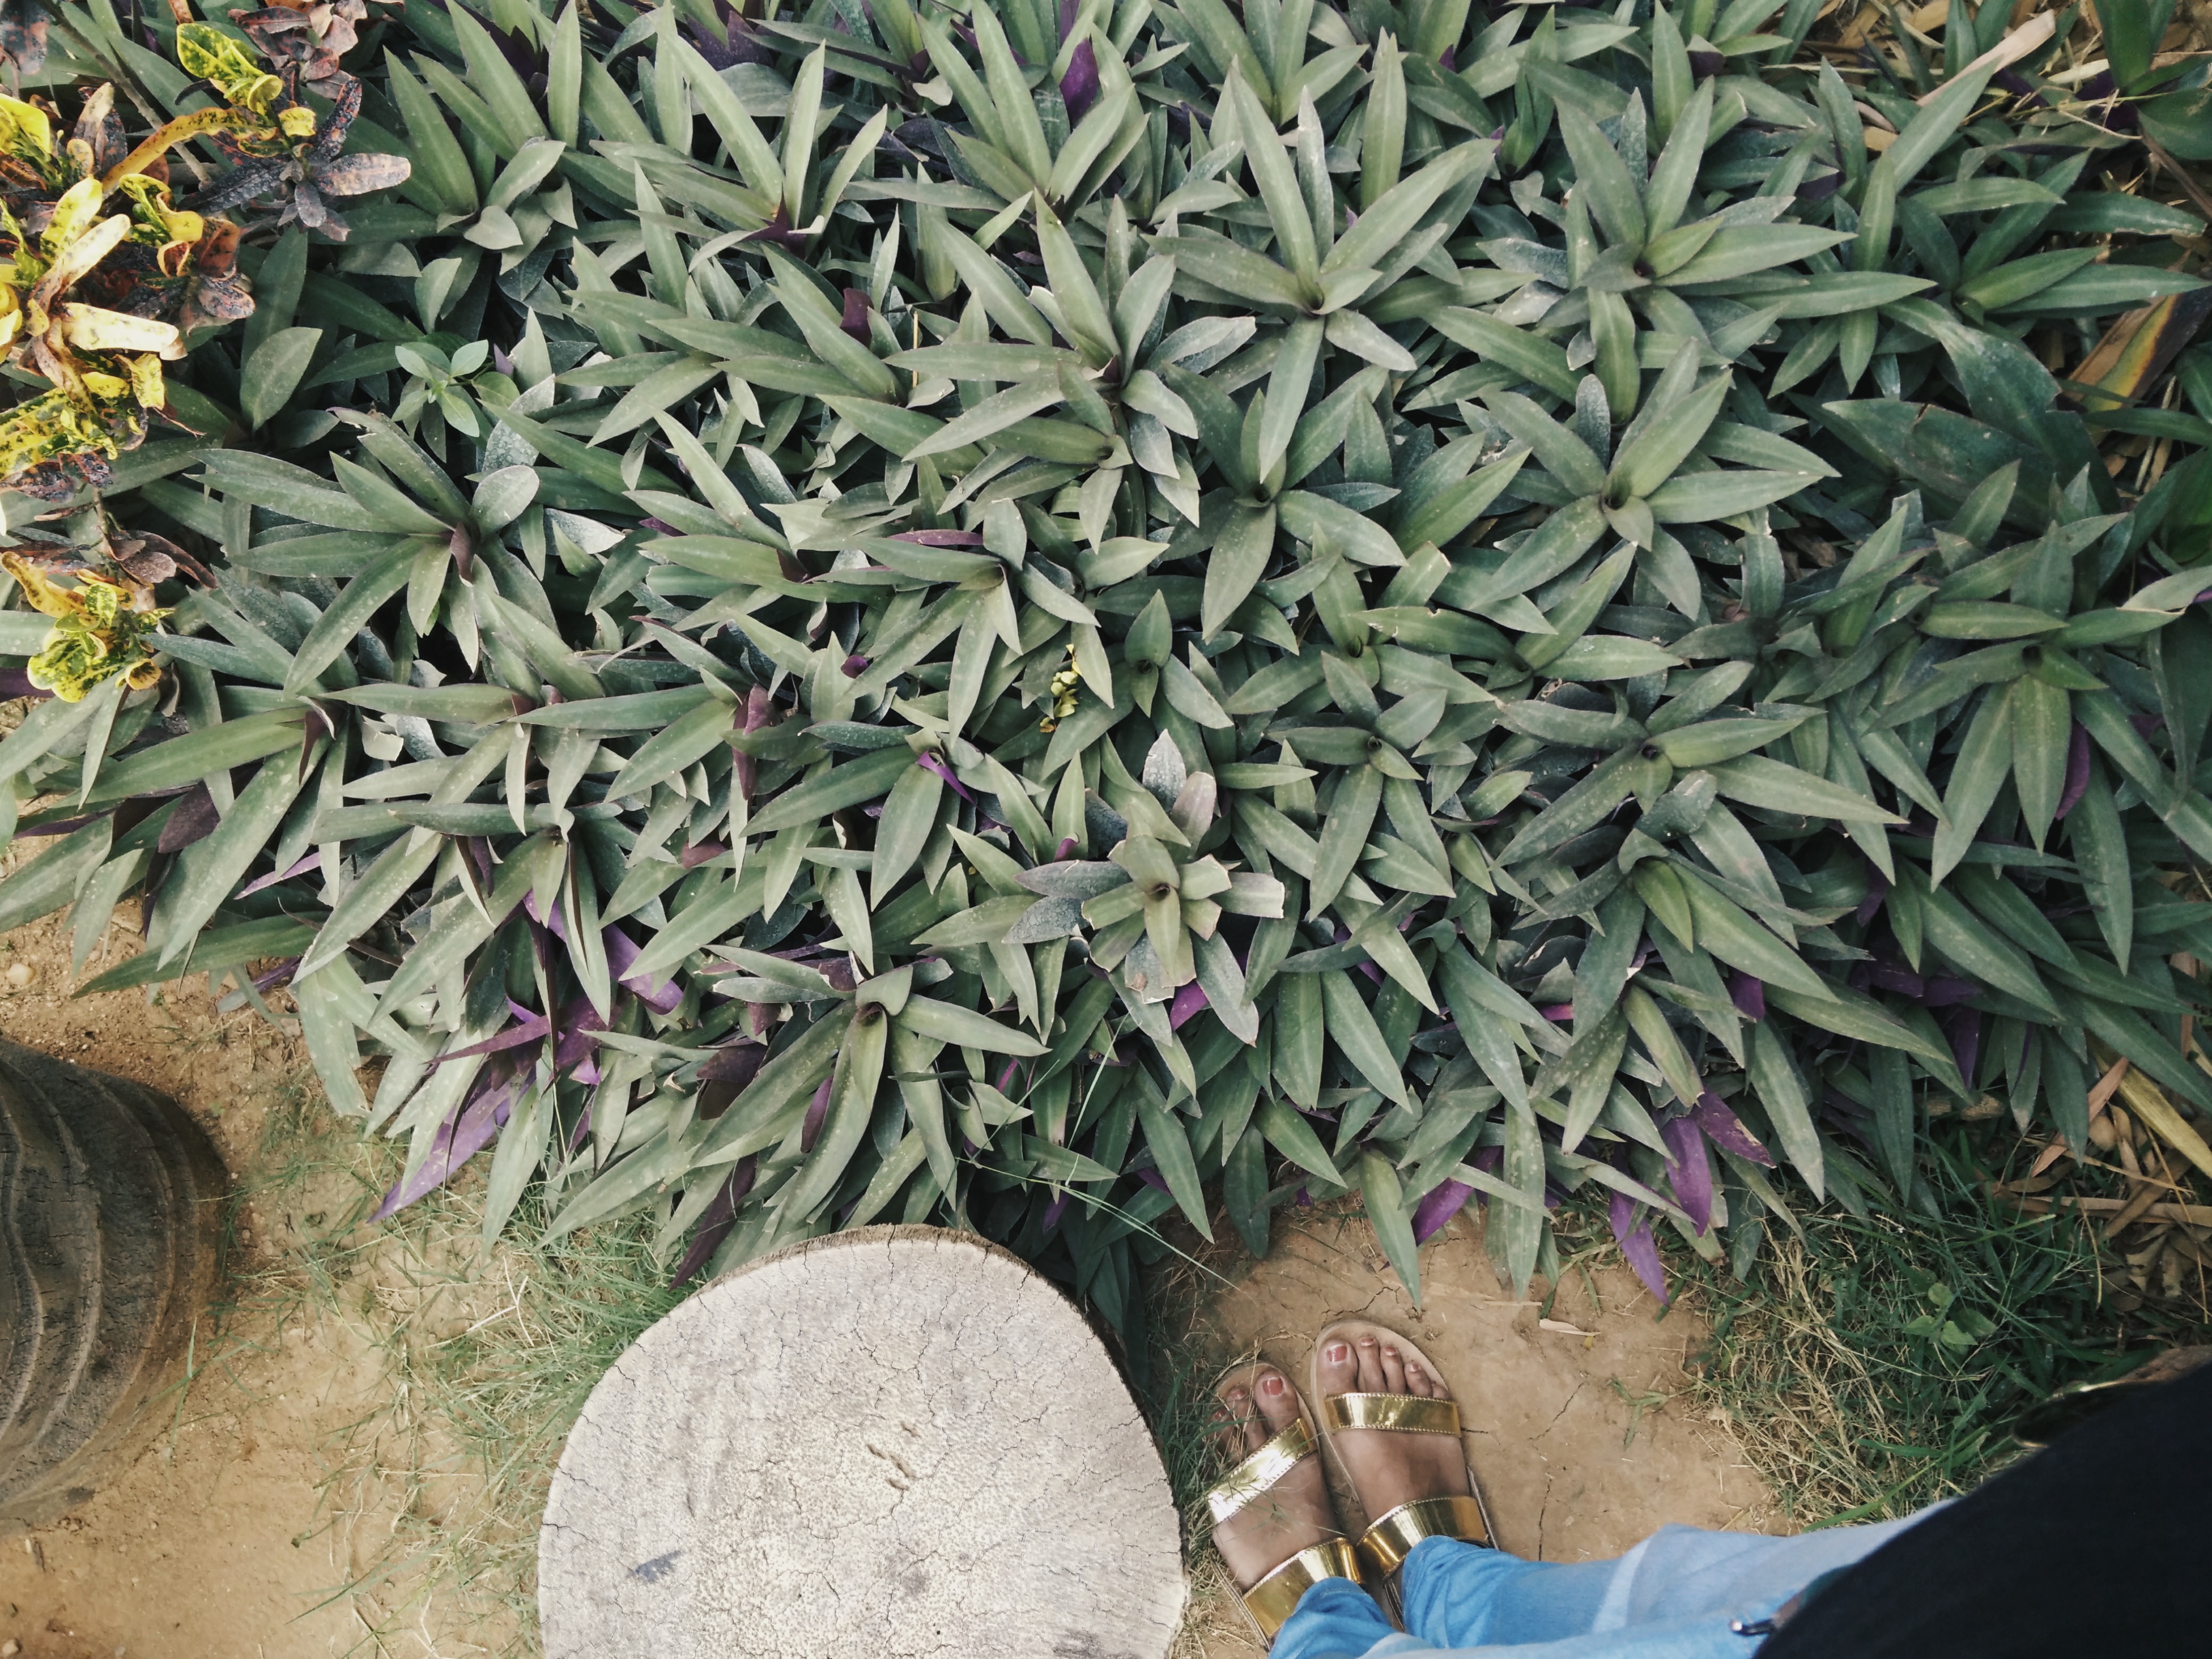
tree, plant, leaf, flower, herb, evergreen, botany, garden, flora, shrub, flowering plant, woody plant, land plant